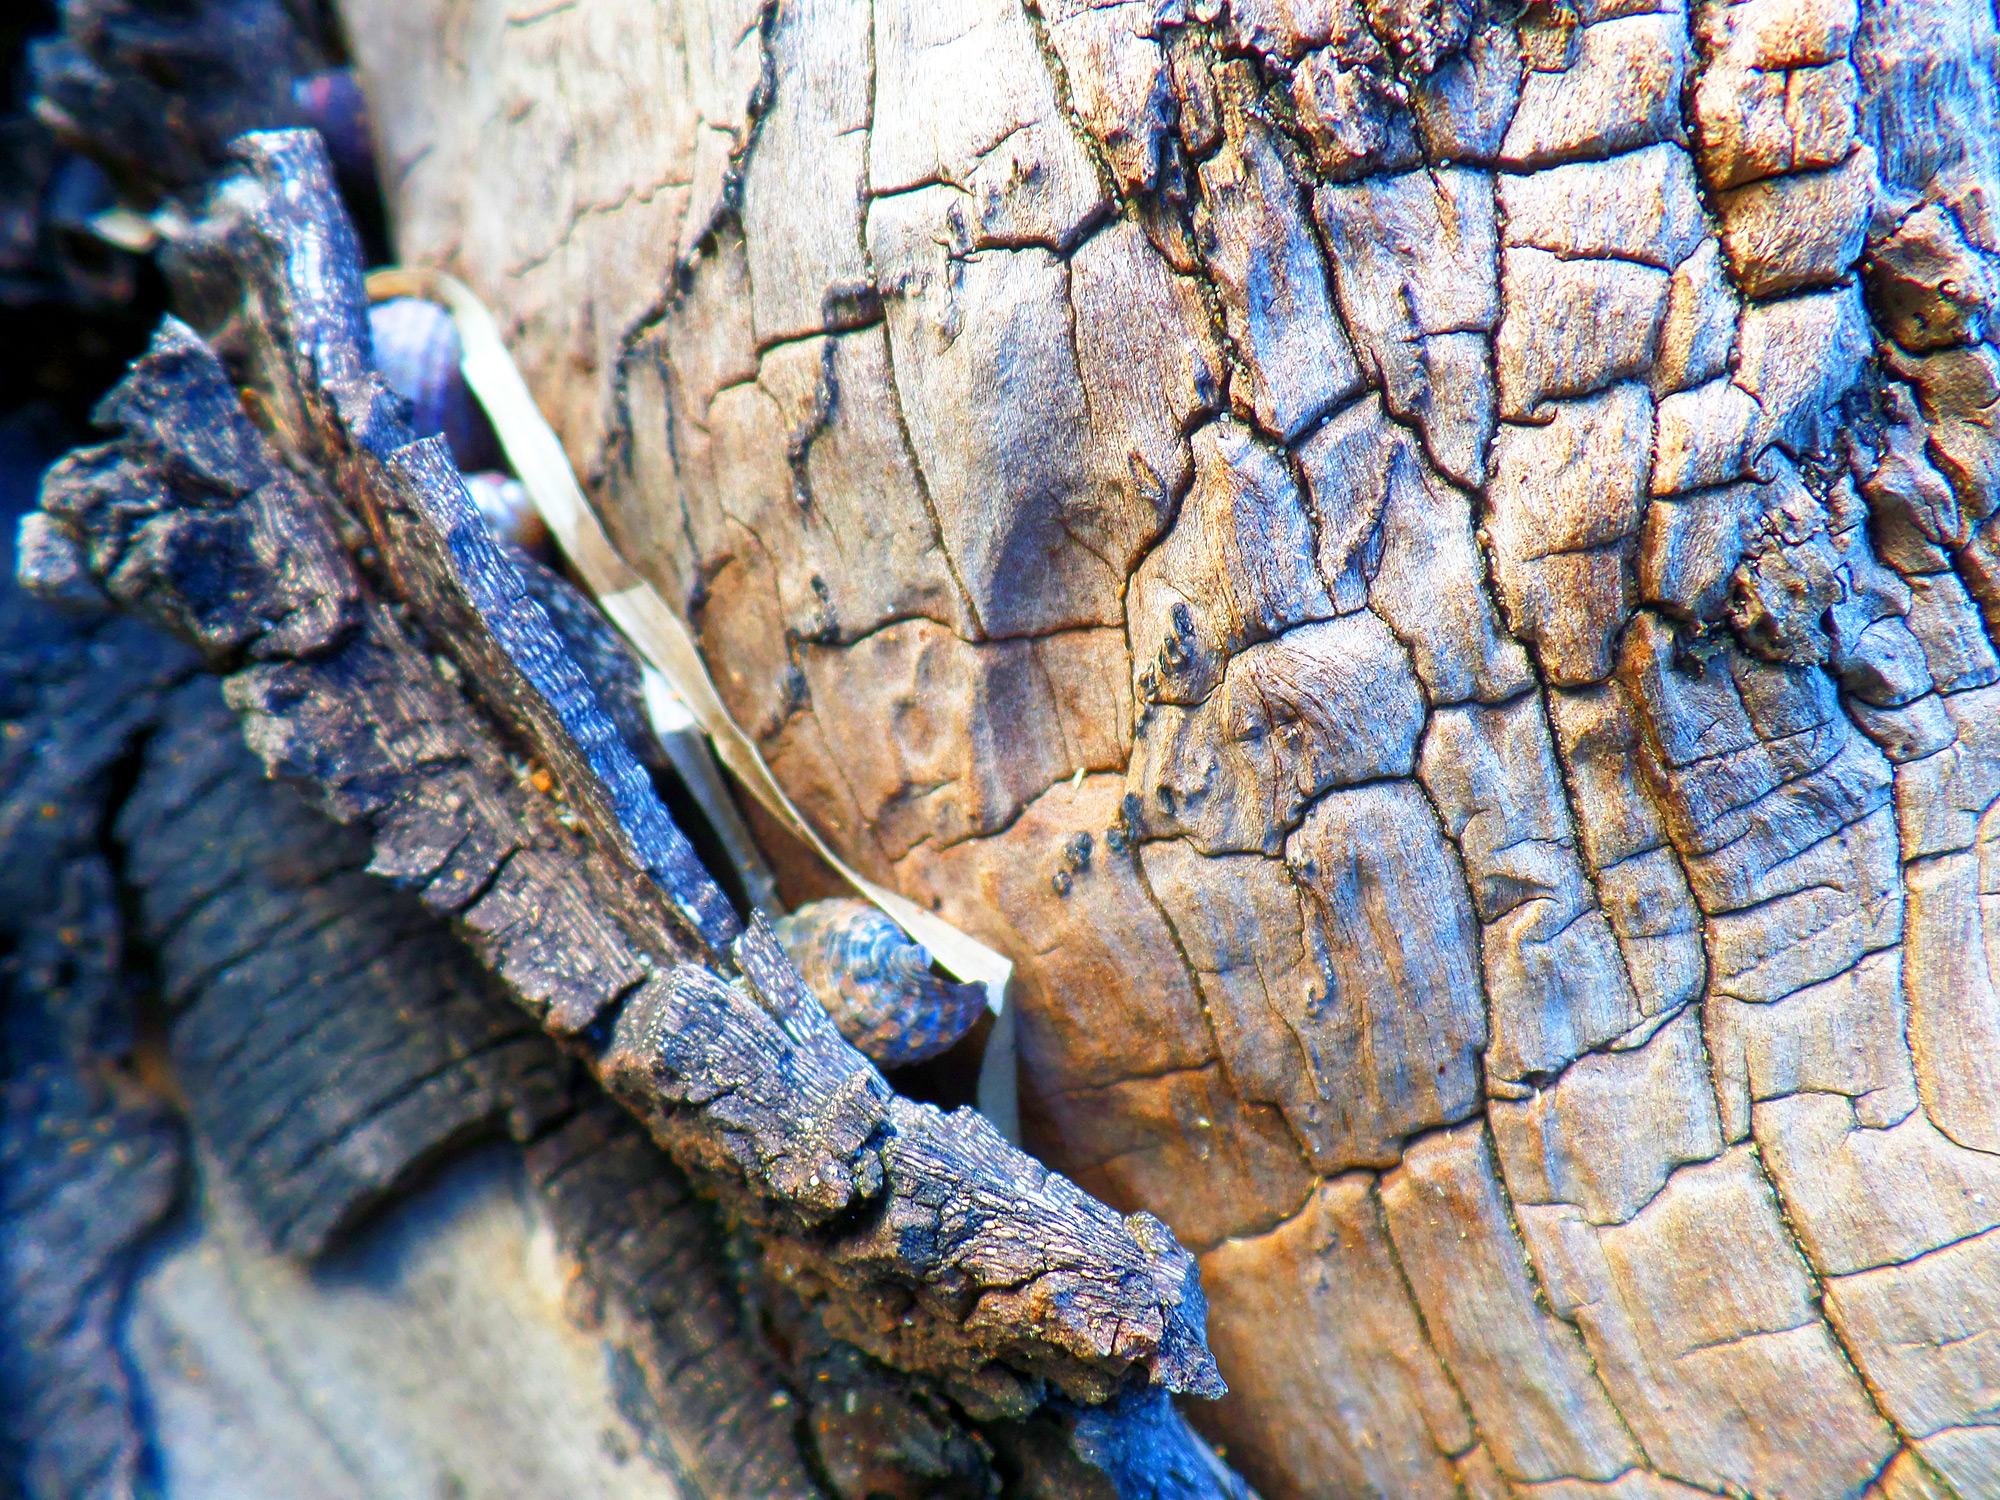
tree, nature, rock, branch, wood, leaf, trunk, bark, wildlife, bush, autumn, soil, reptile, fauna, lizard, trees, australia, nsw, geology, burrillake